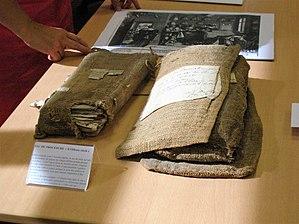
Sac de procédure du XVIIIème siècle. Ouverture au public des Archives départementales de l'Isère à l'occasion des Journées du Patrimoine 2015. Visite guidée.
Un sac à procès plus rarement appelé sac de procès, est un sac en toile de jute, de chanvre ou en cuir qui était utilisé sous l'Ancien Régime, lors des affaires judiciaires, et qui contenait tous les éléments du dossier à des fins d'archivage.